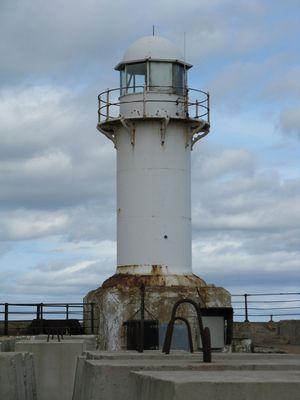
Le phare de South Gare est un phare situé en bout de la jetée de South Gare dans l'embouchure de la rivière Tees, au nord-ouest de Redcar dans le comté du Yorkshire du Nord en Angleterre.Le phare est sous l'autorité de la société portuaire PD Ports de Middlesbrough.